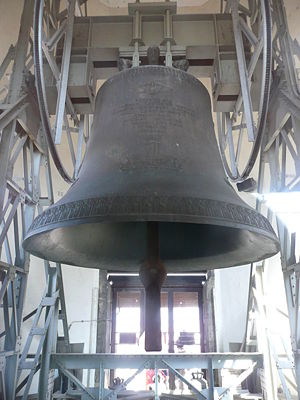
Pummerinklokken
Pummerin
Pummerin er en kirkeklokke der siden 1957 har hængt i Stephansdoms nordlige kirketårn i Wien, hovedstaden i Østrig. Klokken blev støbt i 1951, og er med sin vægt på 20.130 kg og en diameter på 314 cm den største kirkeklokke i Østrig. Dens slagtone er c⁰ +4/16, og den benyttes kun i bestemte anledninger.